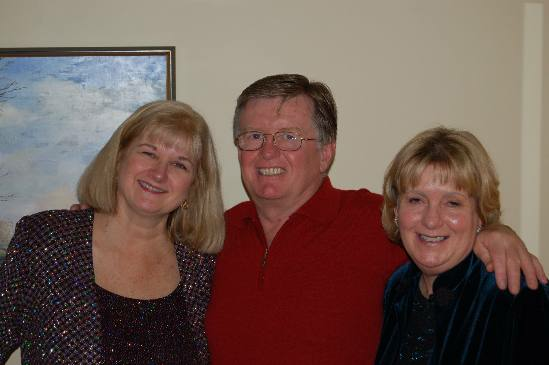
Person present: Yes